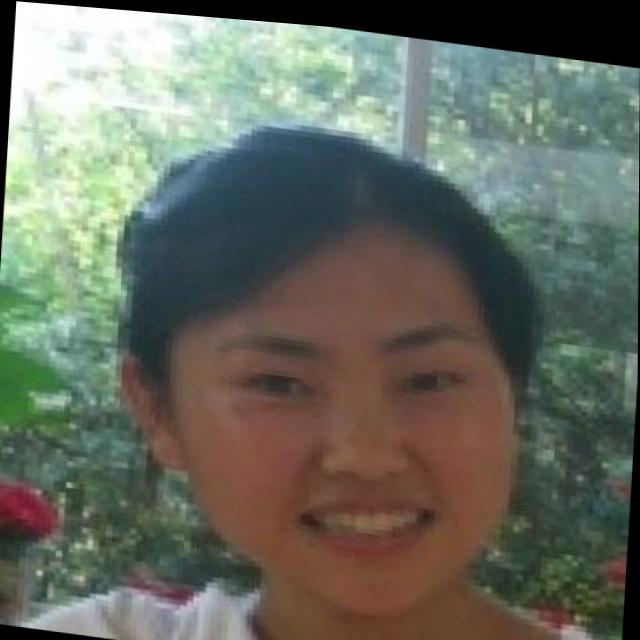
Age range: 21-44